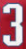
Number: 3